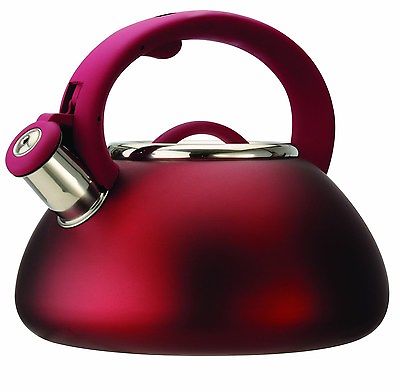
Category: kettle